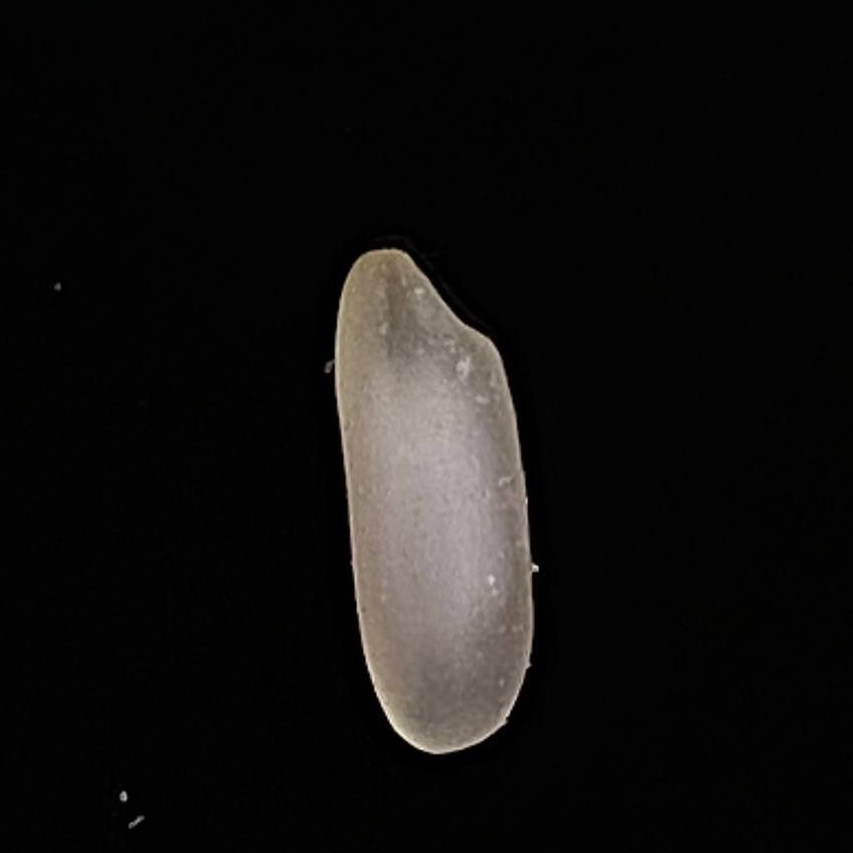
Rice variety: BR29